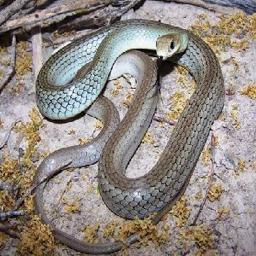
Animal: snakes